Hugh Williams (judge)

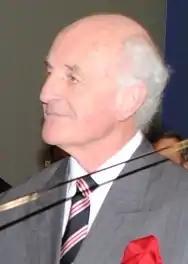
Williams in 2010

Sir John Hugh Williams (born 23 September 1939), generally known as Hugh Williams, is a former president of the New Zealand Electoral Commission and a retired judge of the High Court of New Zealand. From 2016 to 2022, he was Chief Justice of the Cook Islands.